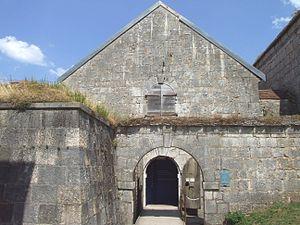
Citadelle de Besançon - Le magasin à poudre
La Citadelle de Besançon est une place forte surplombant la ville de Besançon, en Bourgogne-Franche-Comté. Elle constitue un des chefs-d'œuvre de Sébastien Le Prestre de Vauban, ingénieur militaire du roi Louis XIV. Son site est classé en 1924, puis l'édifice est classé au titre des monuments historiques par trois arrêtés de 1942 et 1944, et inscrit depuis le 7 juillet 2008 sur la liste du patrimoine mondial de l'UNESCO au sein des Fortifications de Vauban regroupant douze sites représentatifs du génie architectural de Vauban.